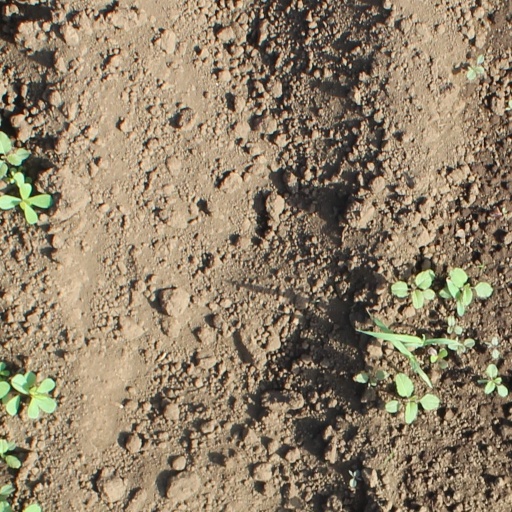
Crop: soybean